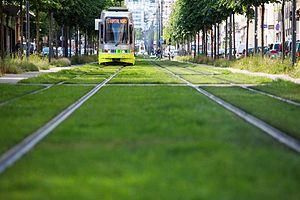
Tramway
La liste des réseaux de tramways de France recense les réseaux anciens et actuels.